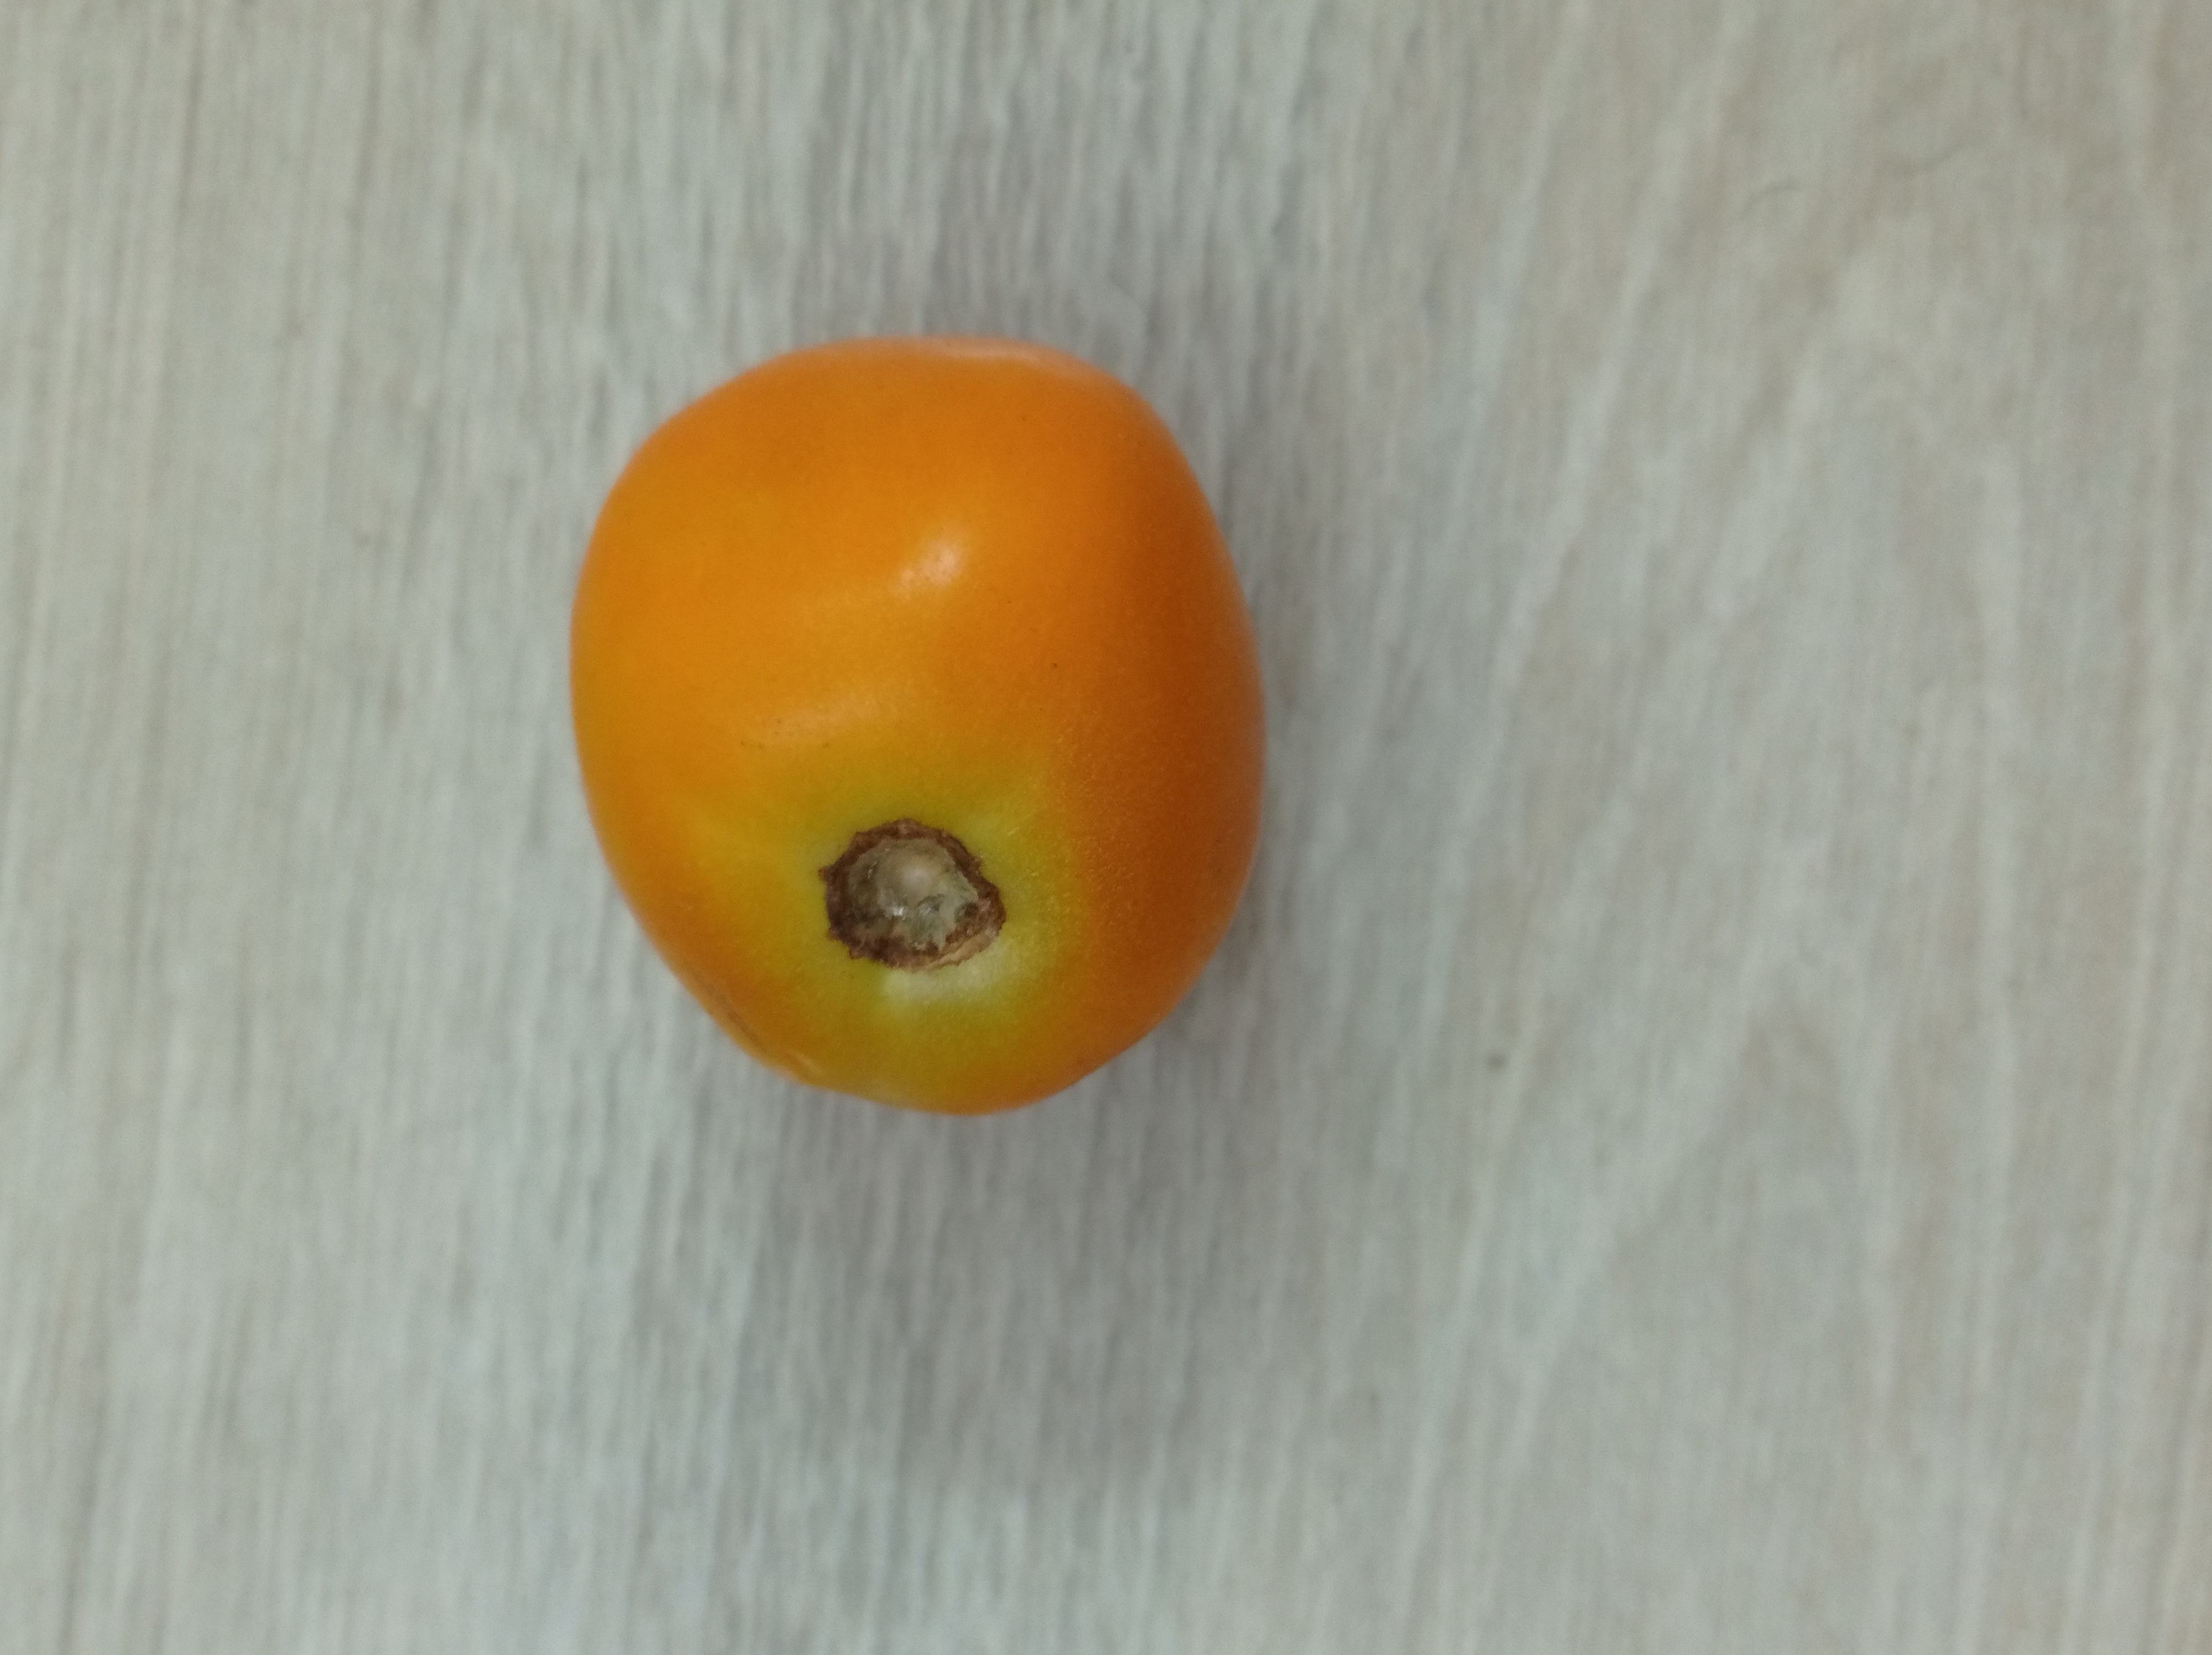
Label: Fresh